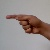
The image shows a hand gesture representing the letter 'G' in Indian Sign Language.